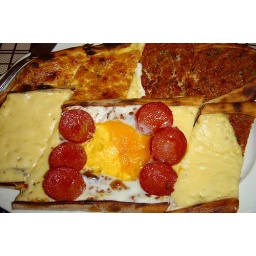
Mixed Turkish pizza at a restaurant in Brussels, Belgium: Creamy cheese, feta, ground lamb, salami, and egg.